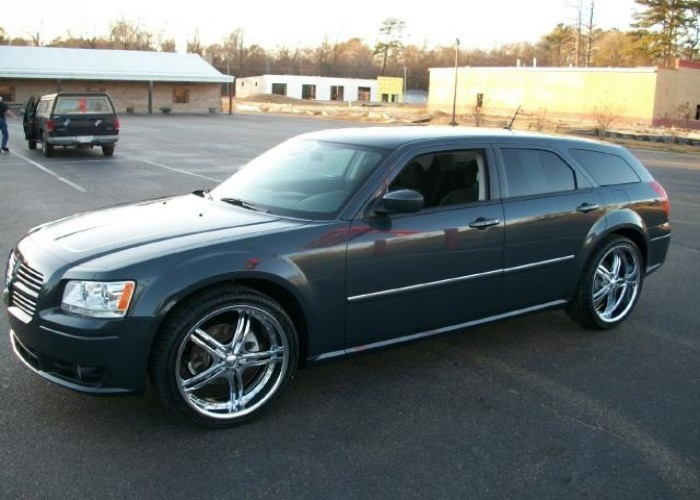
Car model: 2008 Dodge Magnum Wagon